Aqua Teen Hunger Force Colon Movie Film for Theaters

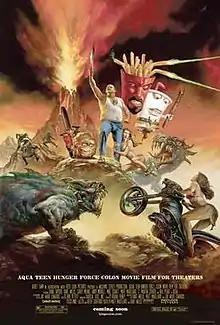
Theatrical release poster by Julie Bell and Boris Vallejo

Aqua Teen Hunger Force Colon Movie Film for Theaters is a 2007 American adult animated surreal black comedy film based on the Adult Swim animated series "Aqua Teen Hunger Force". The film was produced, written and directed by series creators Matt Maiellaro and Dave Willis, and features the voices of Dana Snyder, Carey Means, Willis, Maiellaro, Mike Schatz, Andy Merrill, and C. Martin Croker, with Neil Peart of the Canadian rock band Rush, Bruce Campbell, Tina Fey, Fred Armisen, and Chris Kattan in cameo appearances.